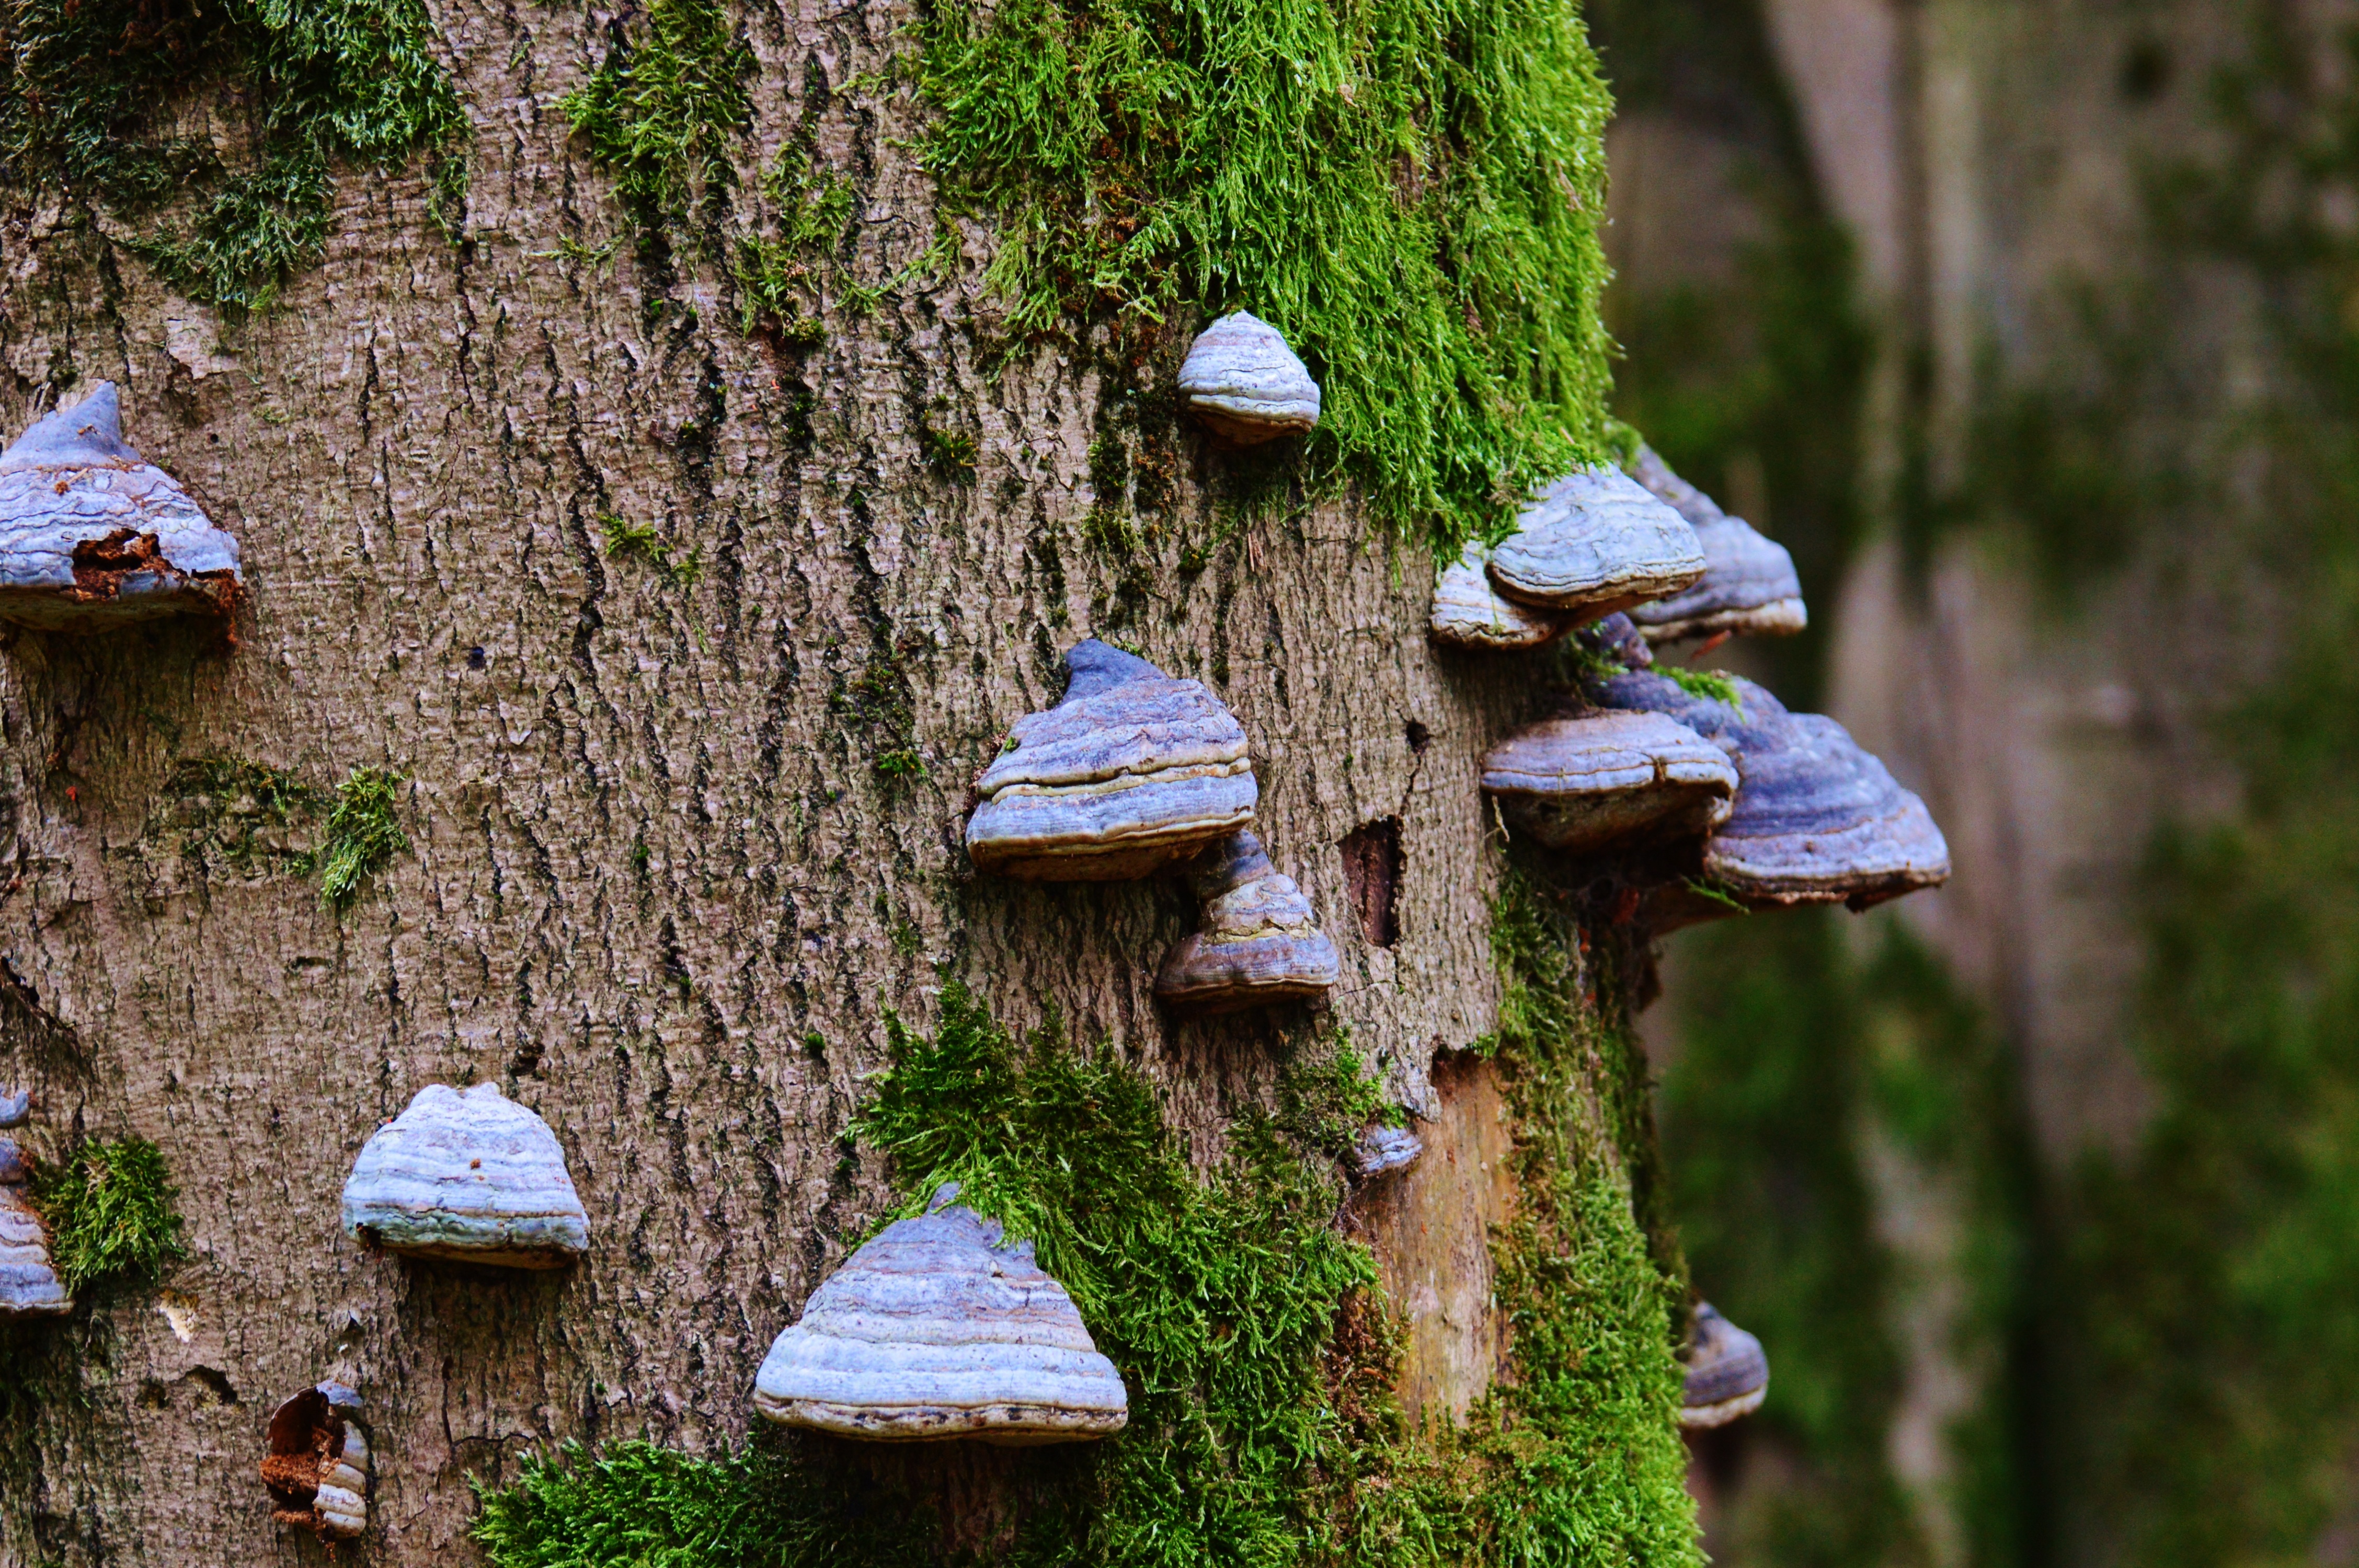
tree, nature, forest, leaf, flower, log, green, jungle, autumn, soil, botany, mushroom, flora, tribe, fungus, woodland, habitat, tree fungus, mushrooms on tree, baumschwamm, natural environment, woody plant, tree mushroom